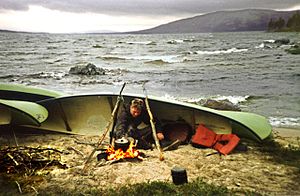
Femunden
Femunden
Femunden
Femunden er den tredje største sø i Norge. Den ligger hovedsagelig i Engerdal kommune i Innlandet fylke. Den nordlige del af søen ligger i Røros kommune i Trøndelag fylke. Femunden har et areal på 203,3 km², ligger 662 moh. og er 132 meter dyb.